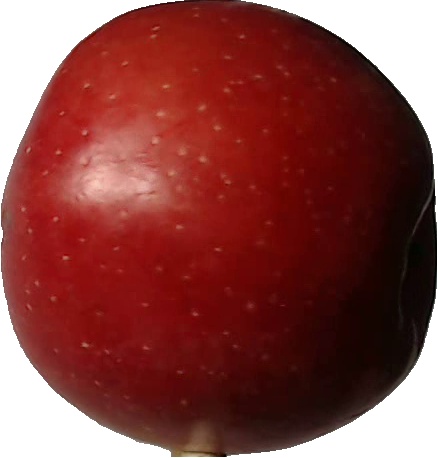
Label: apple_braeburn_1